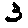
Label: 3